Eliza Hamilton Holly

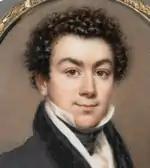
Sidney Augustus Holly, miniature portrait

Eliza married Sidney Augustus Holly on July 19, 1825, and they remained married until his death in 1842. Holly, a merchant in New York City, was one of eight children of David Holly (1768–1843), a large land owner in Stamford, Connecticut. Holly's family, descended from one of Stamford's earliest settlers in 1642, was prominent in business and local government.